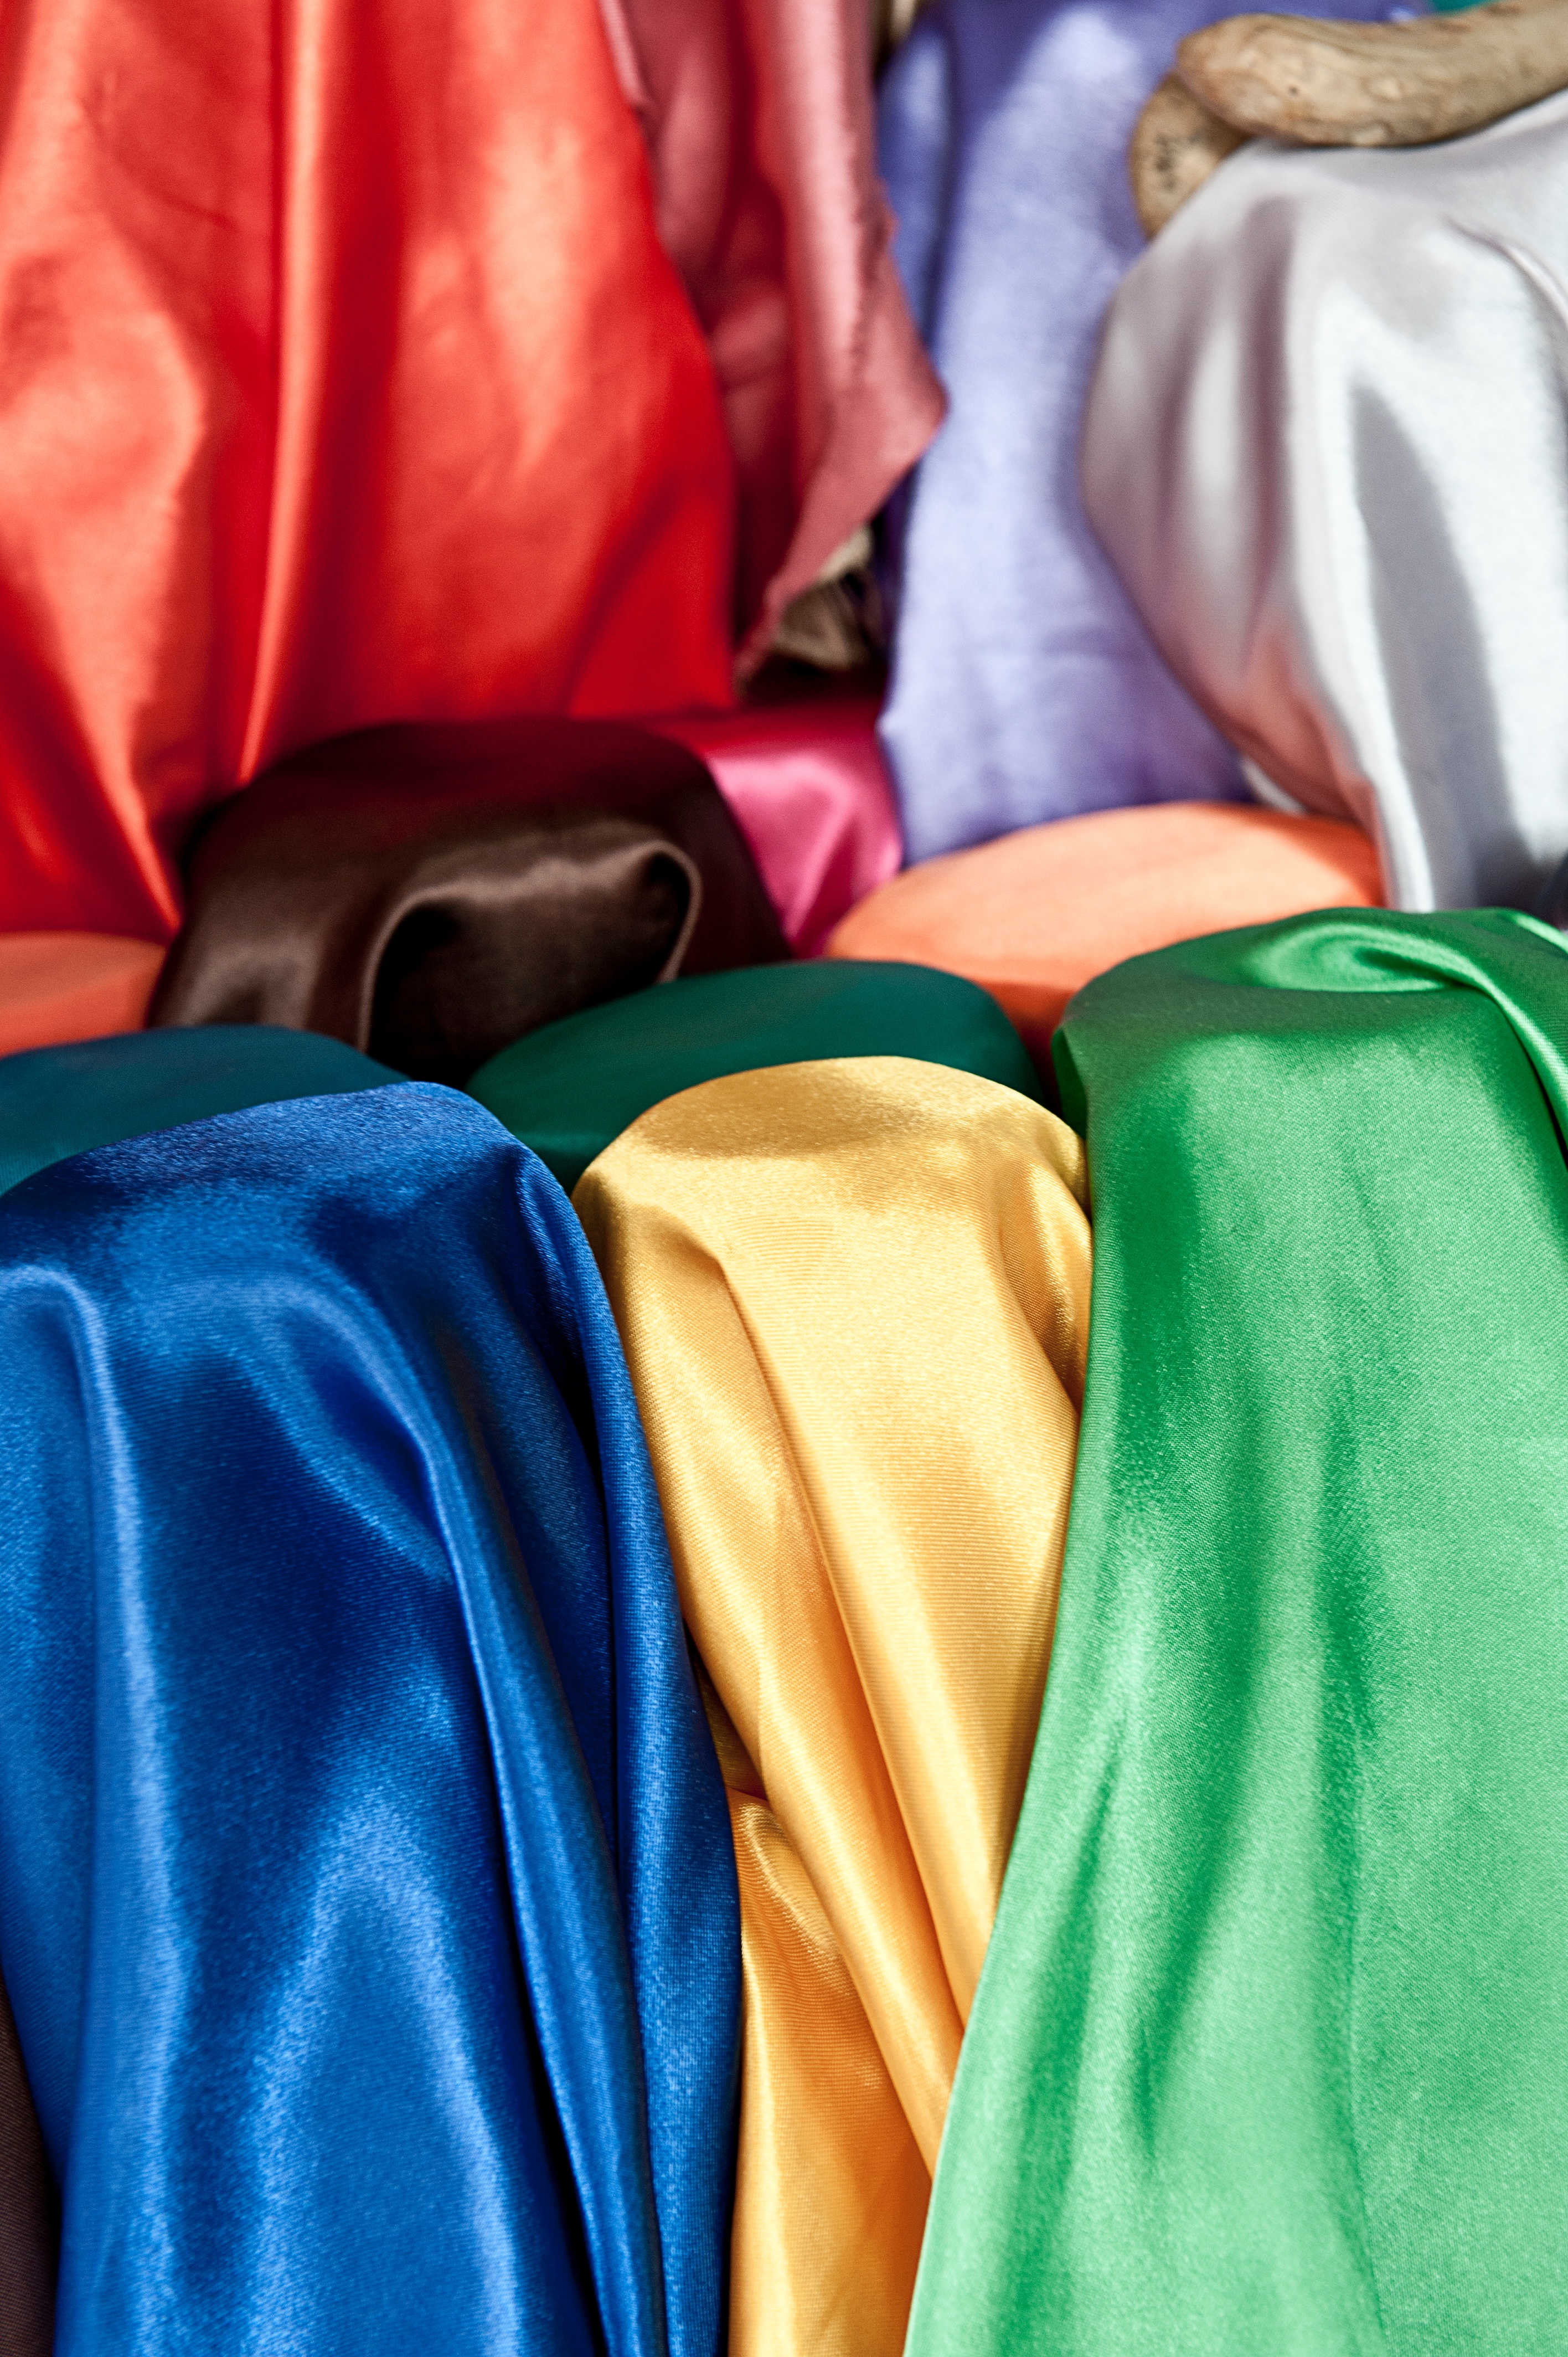
spring, green, red, color, clothing, outerwear, textile, dress